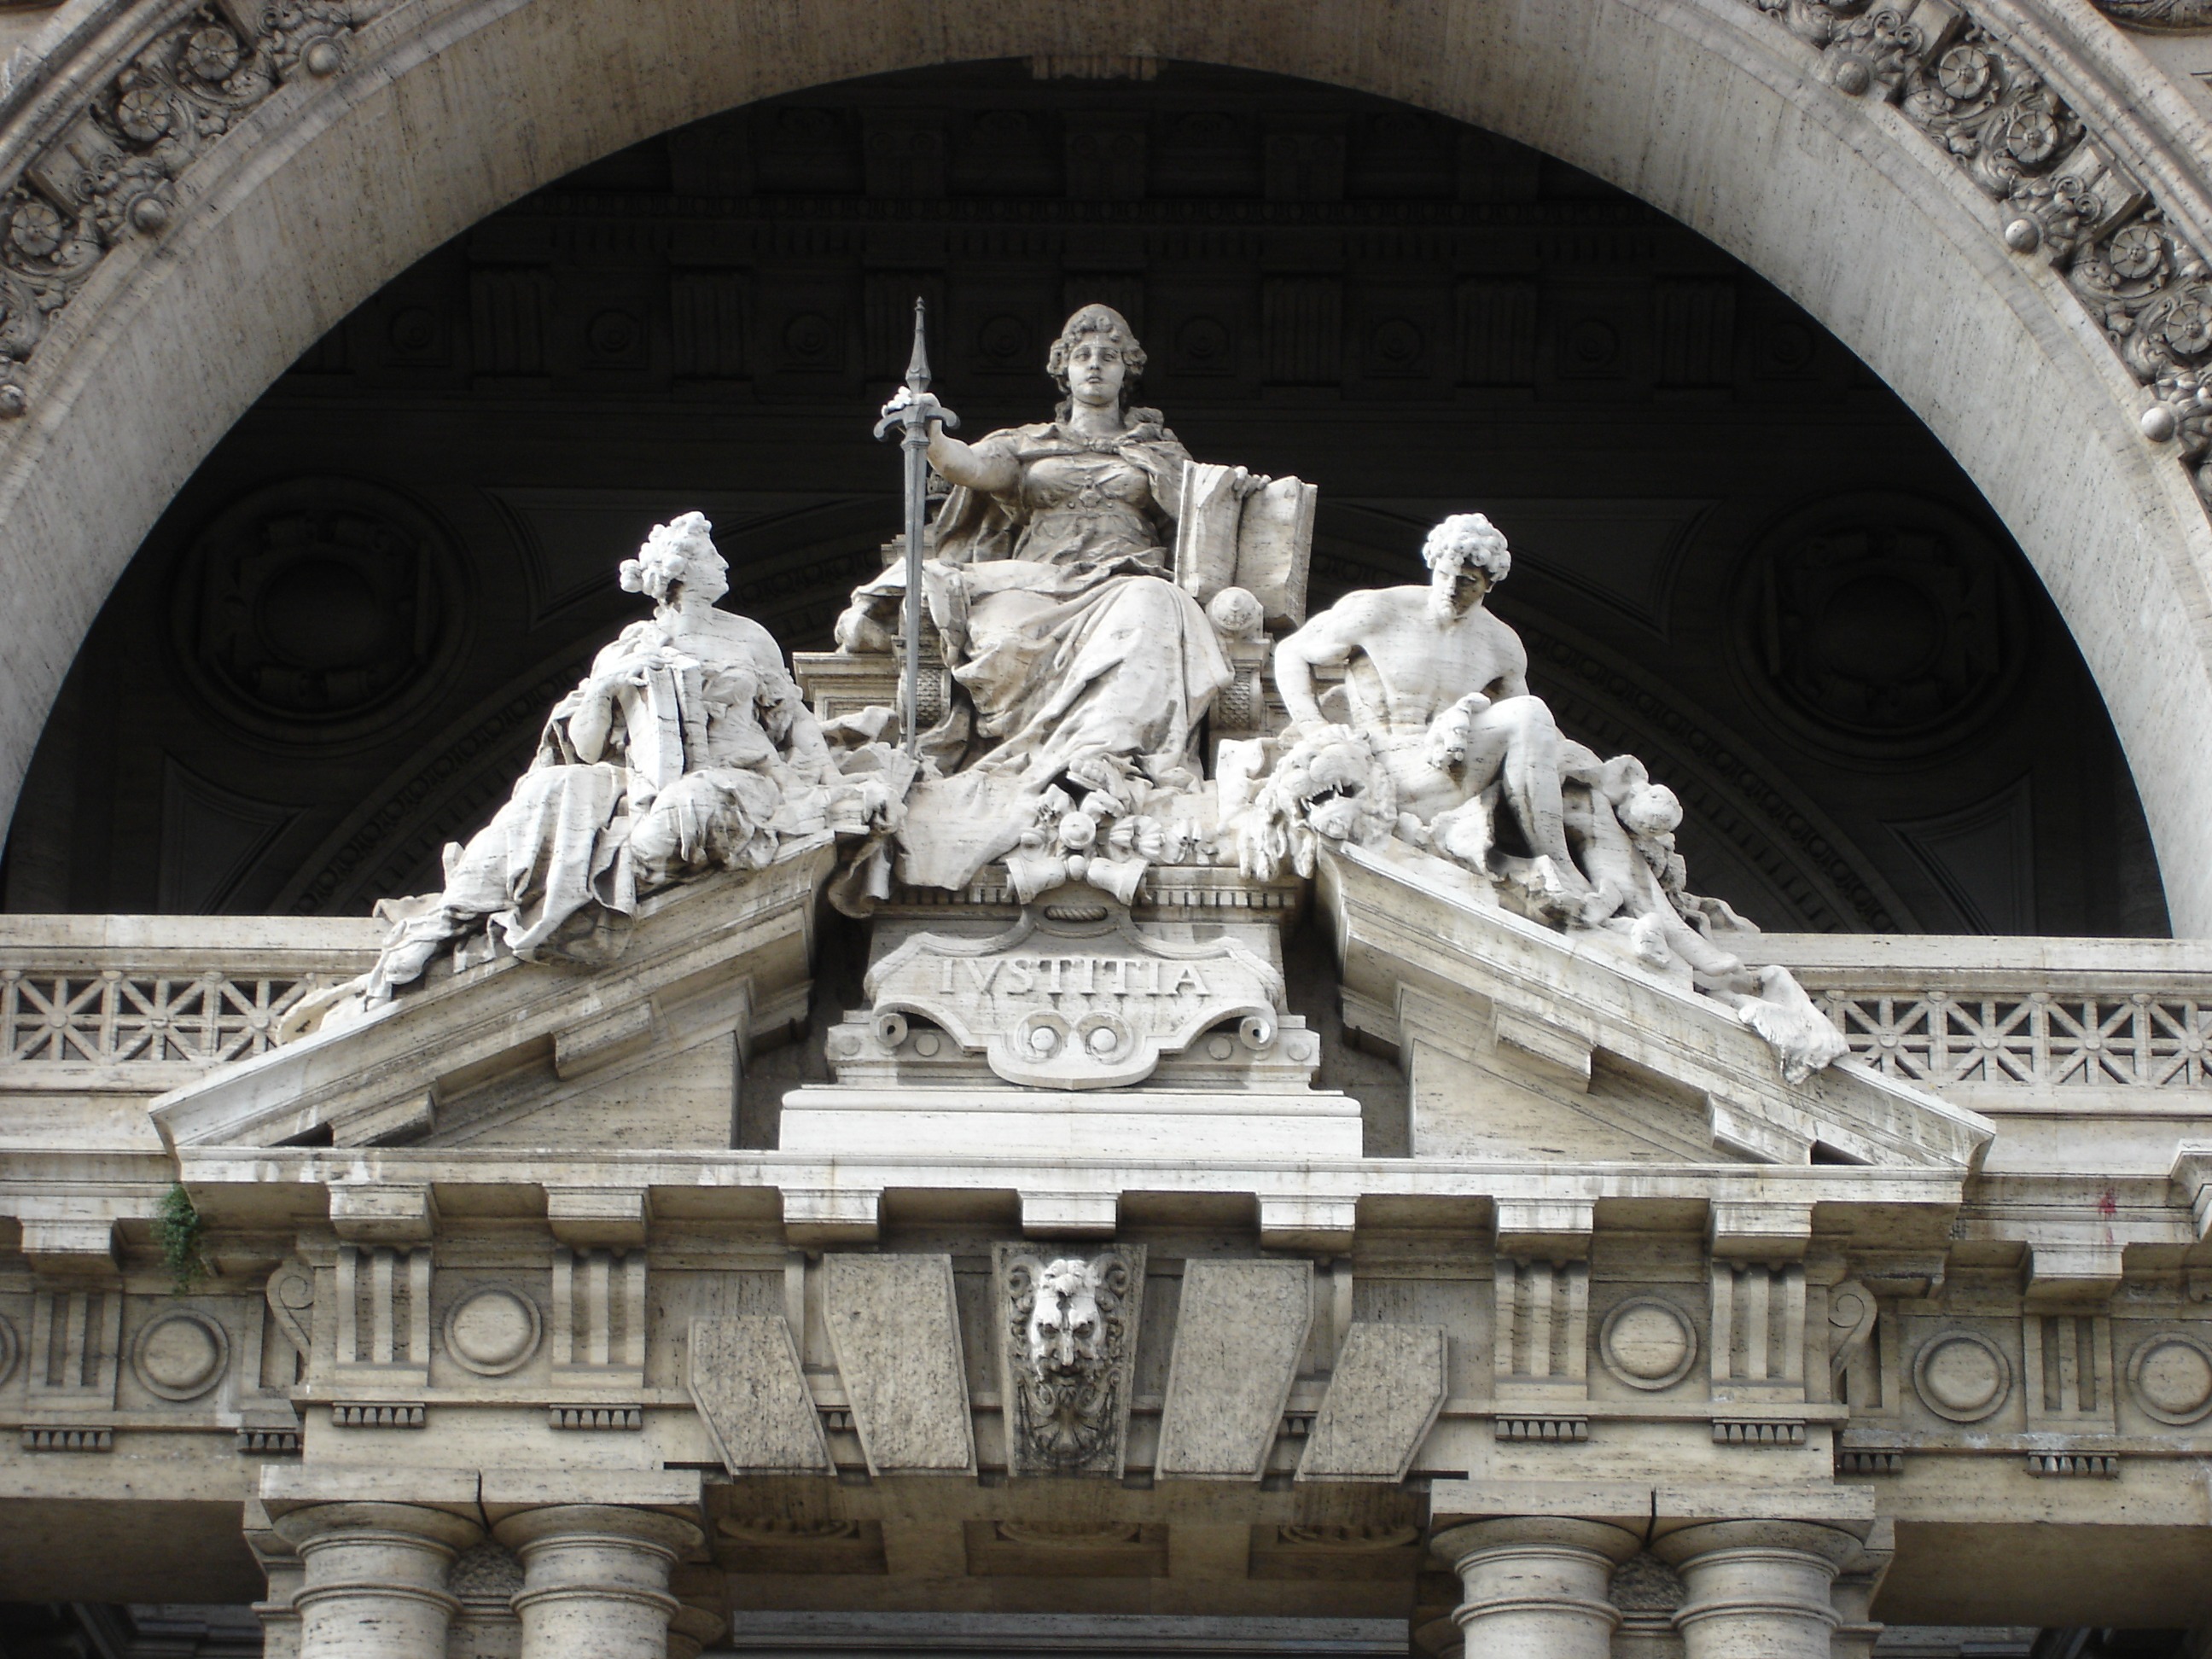
architecture, structure, building, palace, monument, statue, arch, column, landmark, italy, facade, place of worship, sculpture, art, rome, basilica, stone carving, ancient history, ancient roman architecture